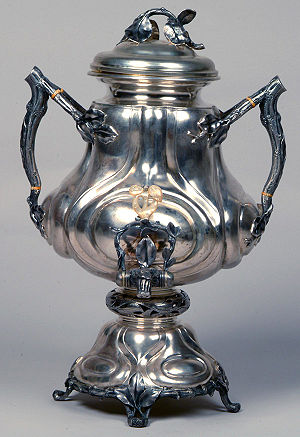
Samovar
Russisk sølvsamovar.
En samovar er et apparat til opvarmning af vand til tebrygning.